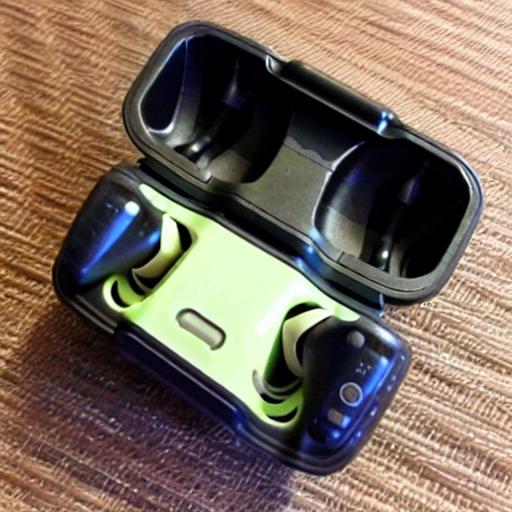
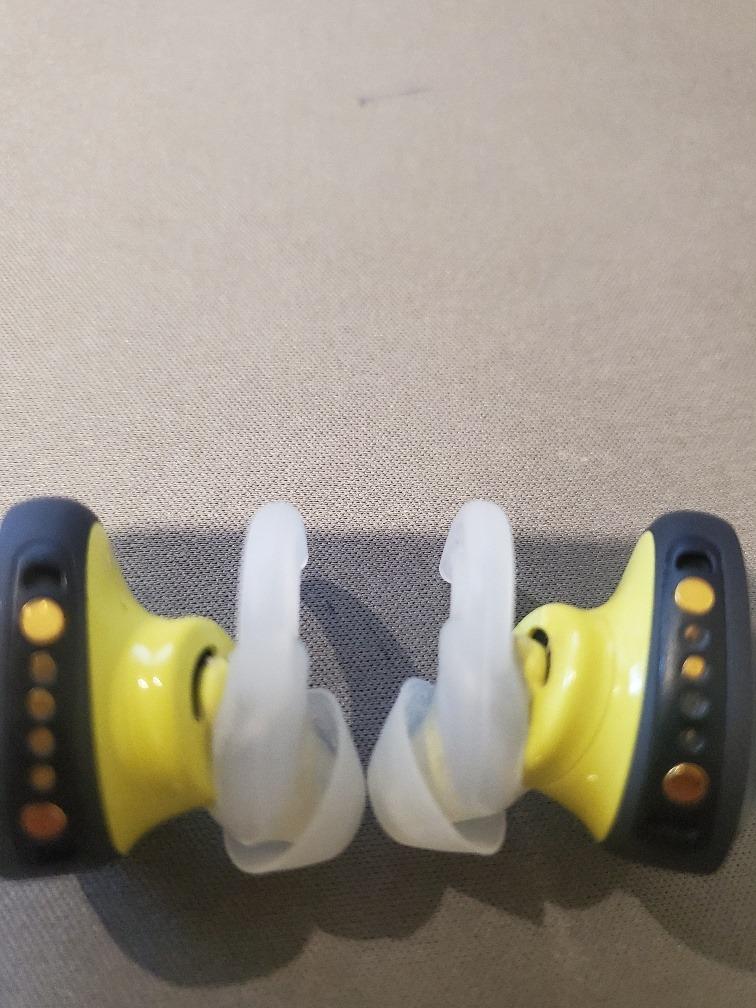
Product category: earbuds
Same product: no